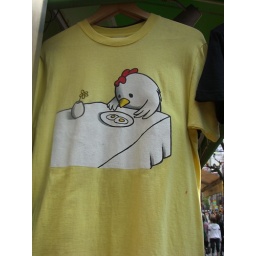
Saddest. Chicken. Ever.There were also ones with cows looking at steak and a family of pigs looking folornly upon tonkatsu.